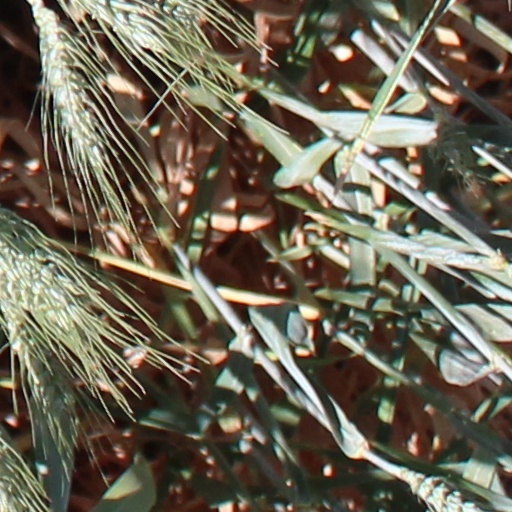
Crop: wheat